Sevak Khanagyan

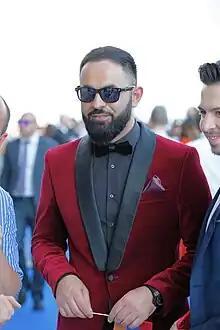
Khanagyan in 2018

Sevak Tigrani Khanagyan (born 28 July 1987) is a Russian-Armenian singer and songwriter. Khanagyan came to prominence while competing in season four of "The Voice of Russia" in 2015, and he later won season seven of "X-Factor Ukraine" the following year. He has been a coach on "The Voice of Armenia" since its fourth season in 2017. Khanagyan represented Armenia in the Eurovision Song Contest 2018 with the song "Qami" (Wind).